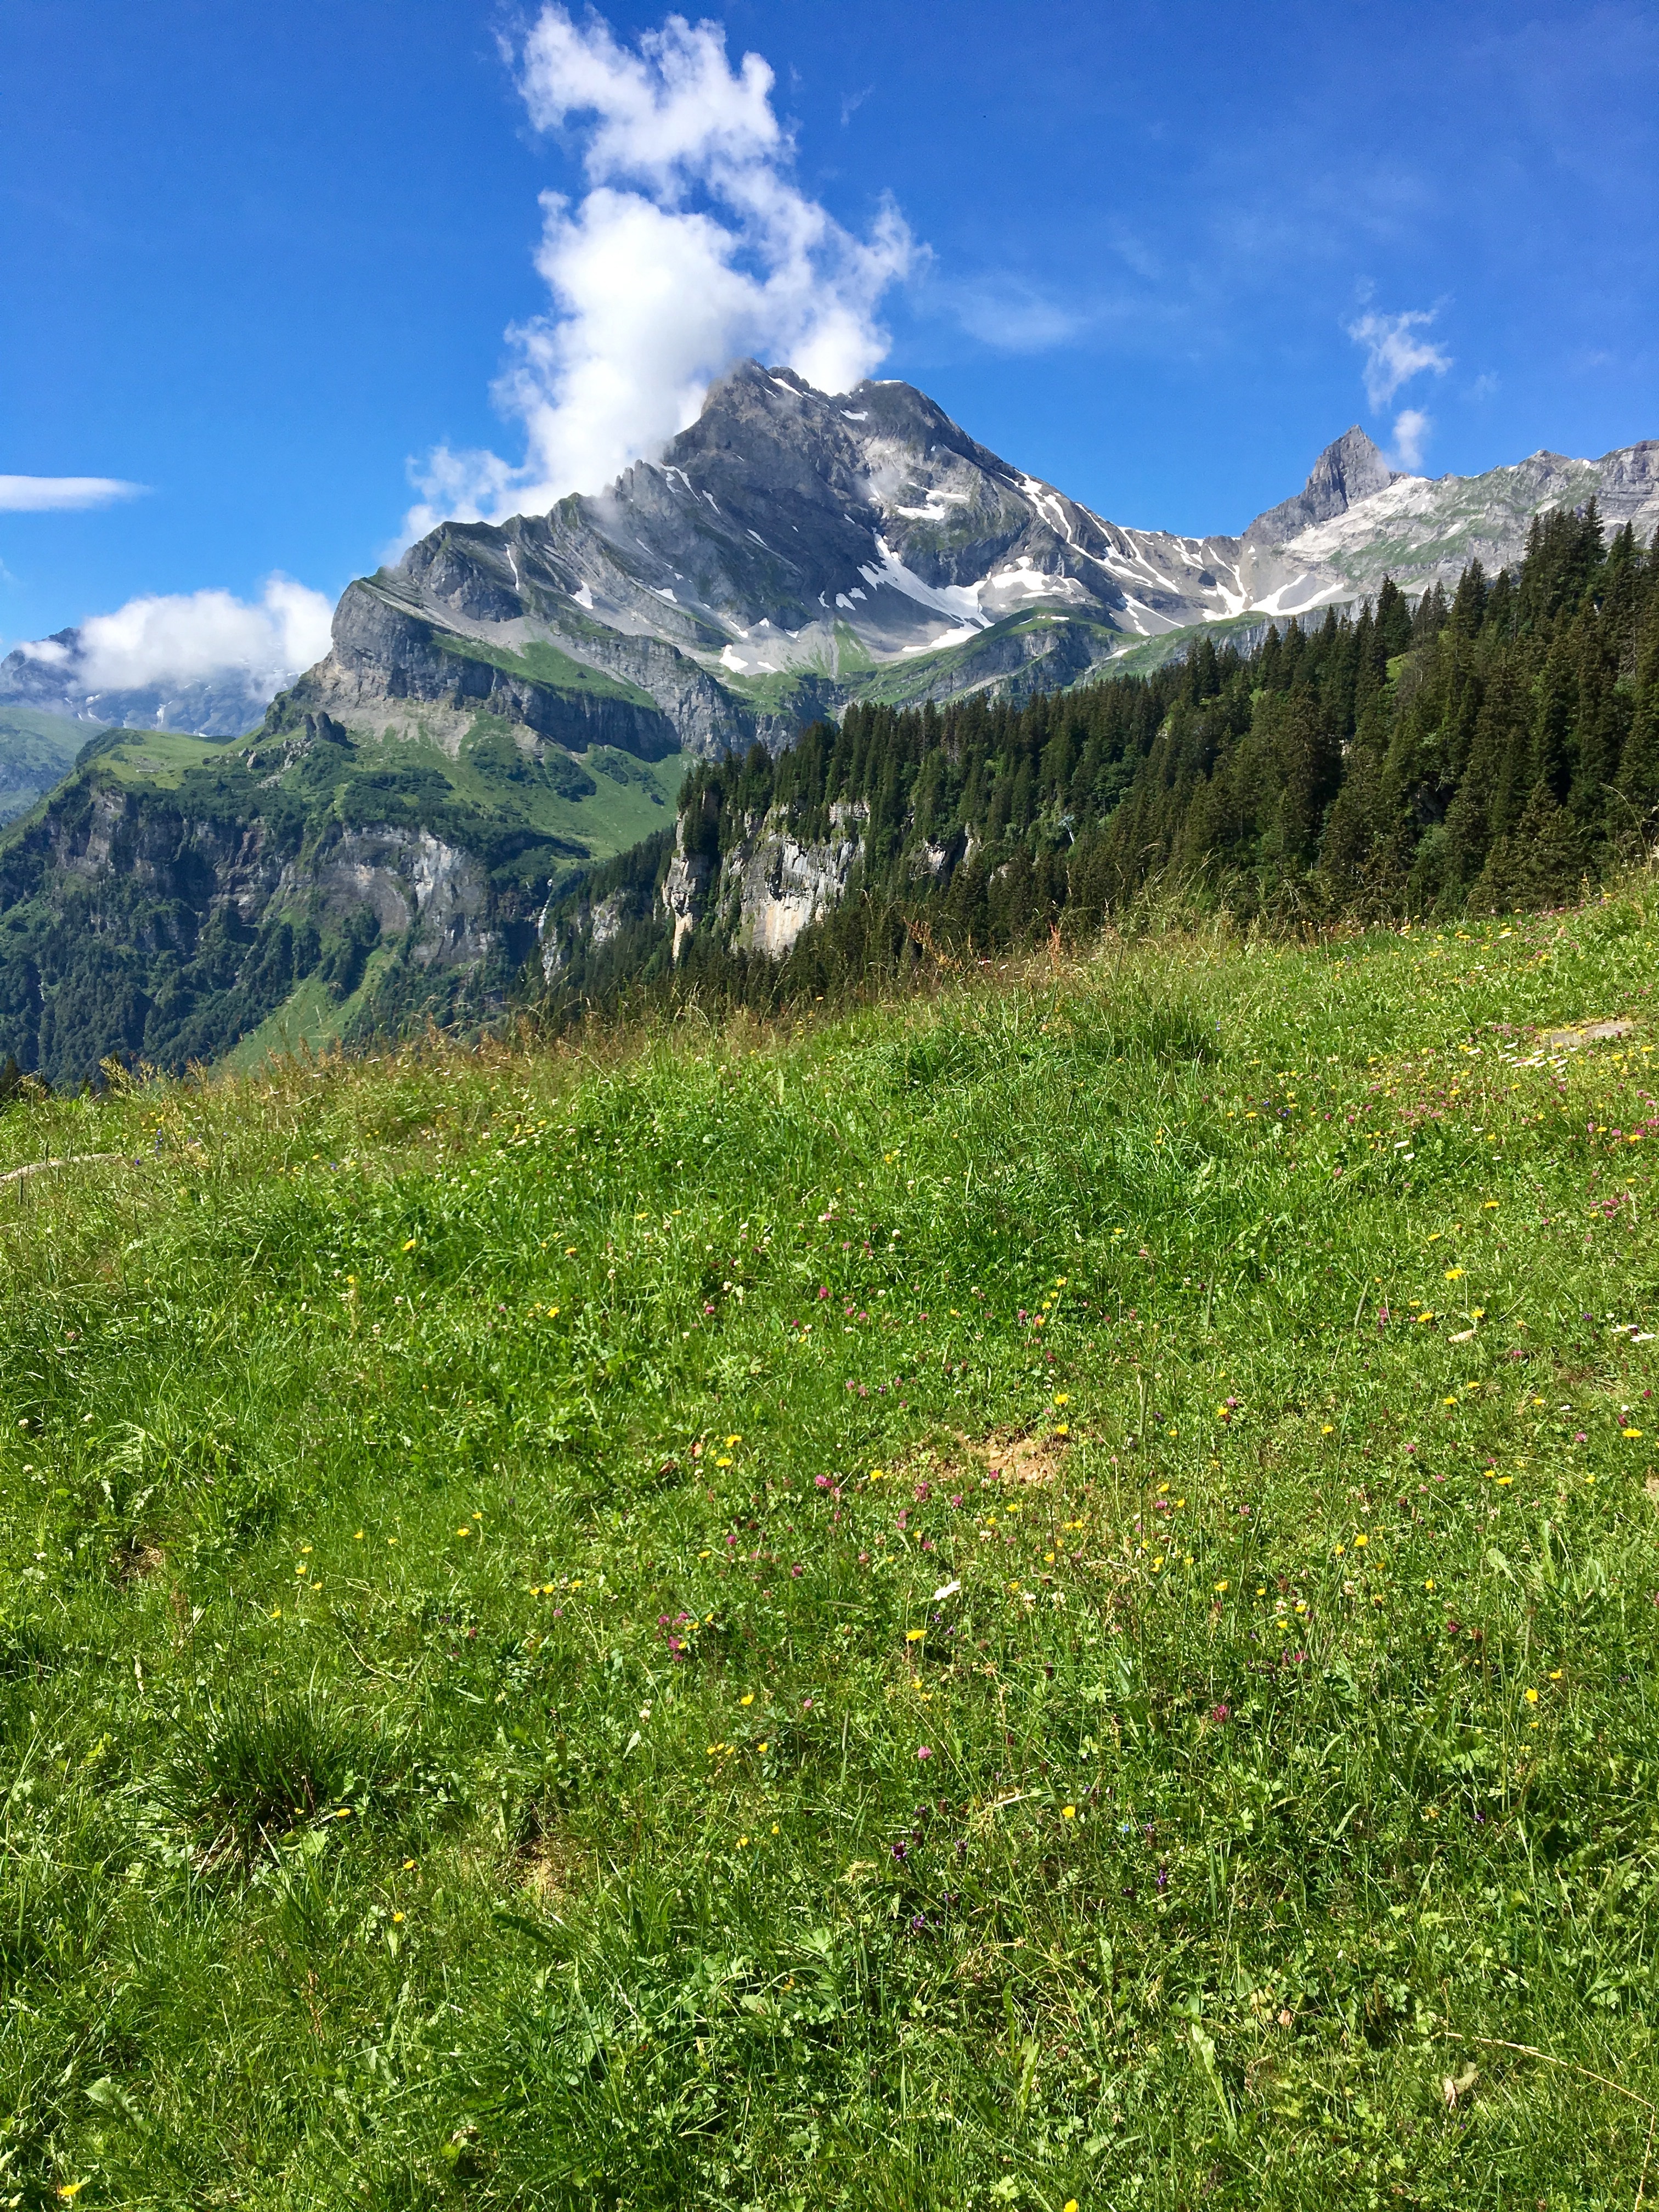
landscape, nature, grass, wilderness, walking, mountain, hiking, trail, meadow, prairie, hill, adventure, valley, mountain range, summer, pasture, alpine, highland, ridge, wildflower, clouds, alps, grassland, plateau, glarus, braunwald, fell, ecosystem, landform, mountain pass, mountain meadow, geographical feature, mountainous landforms